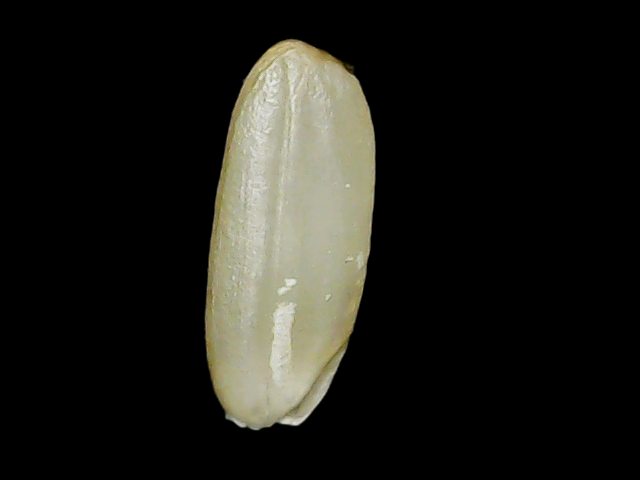
Rice variety: Binadhan23